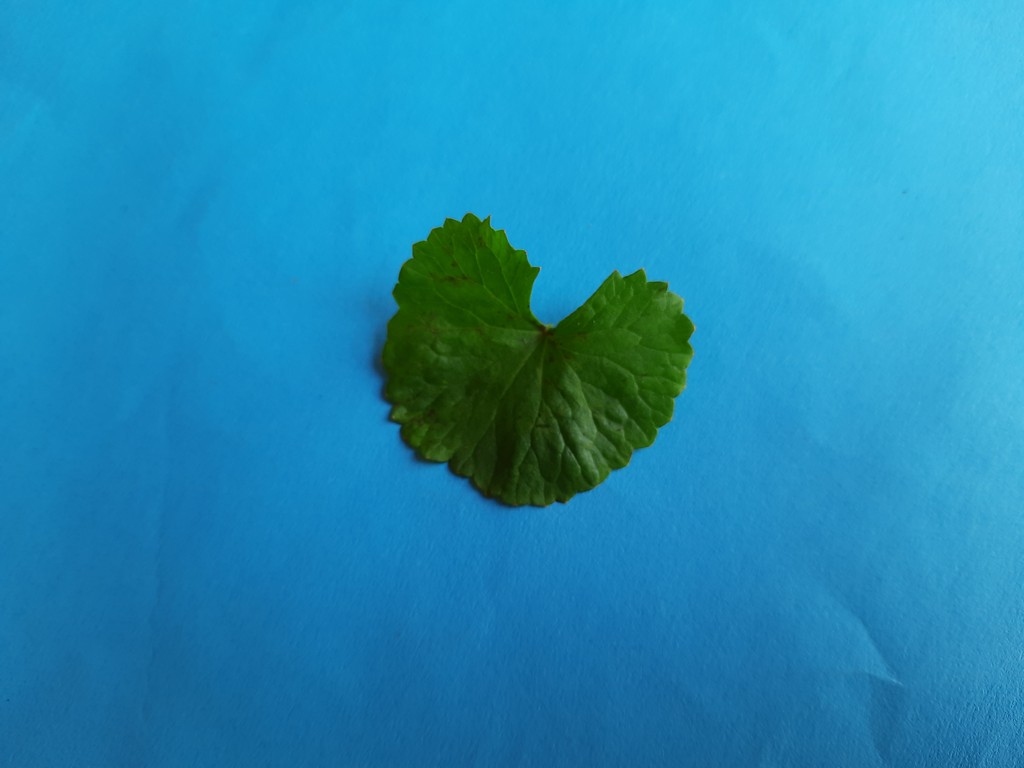
Label: Unhealthy